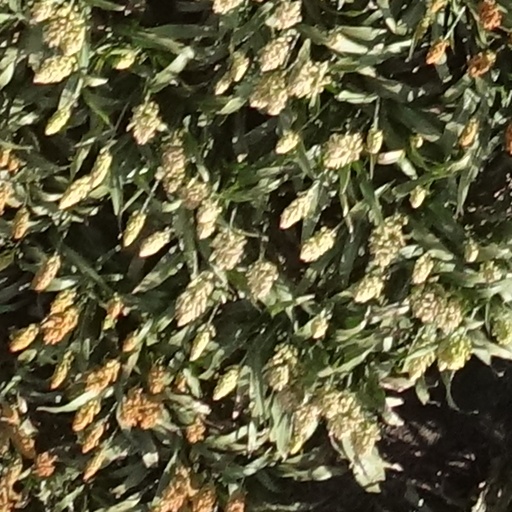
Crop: sorghum